Uuno Turhapuro muuttaa maalle (video game)

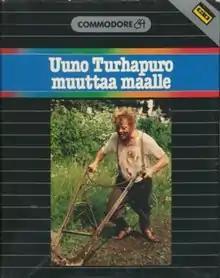
Commodore 64 cover art

Uuno Turhapuro muuttaa maalle is a side-scrolling video game, available for the Commodore 64. It was developed by the Finnish programmer Pasi Hytönen in 1986 and published by Amersoft, one of the first game publishers in Finland. It is regarded as the first commercially successful Finnish video game, in part due to its subject matter and "near-sadistic difficulty".